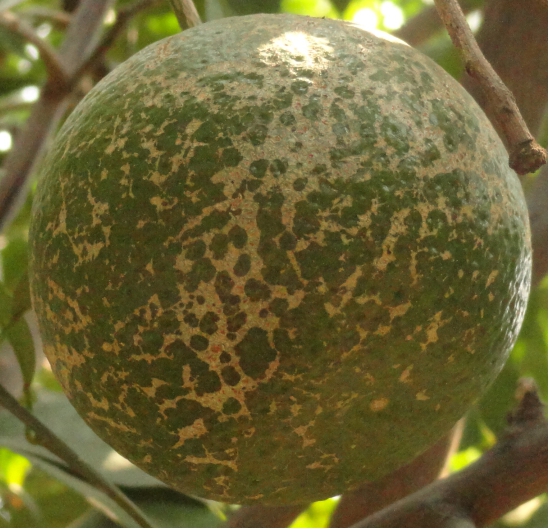
Plant part: fruit
Disease: scab